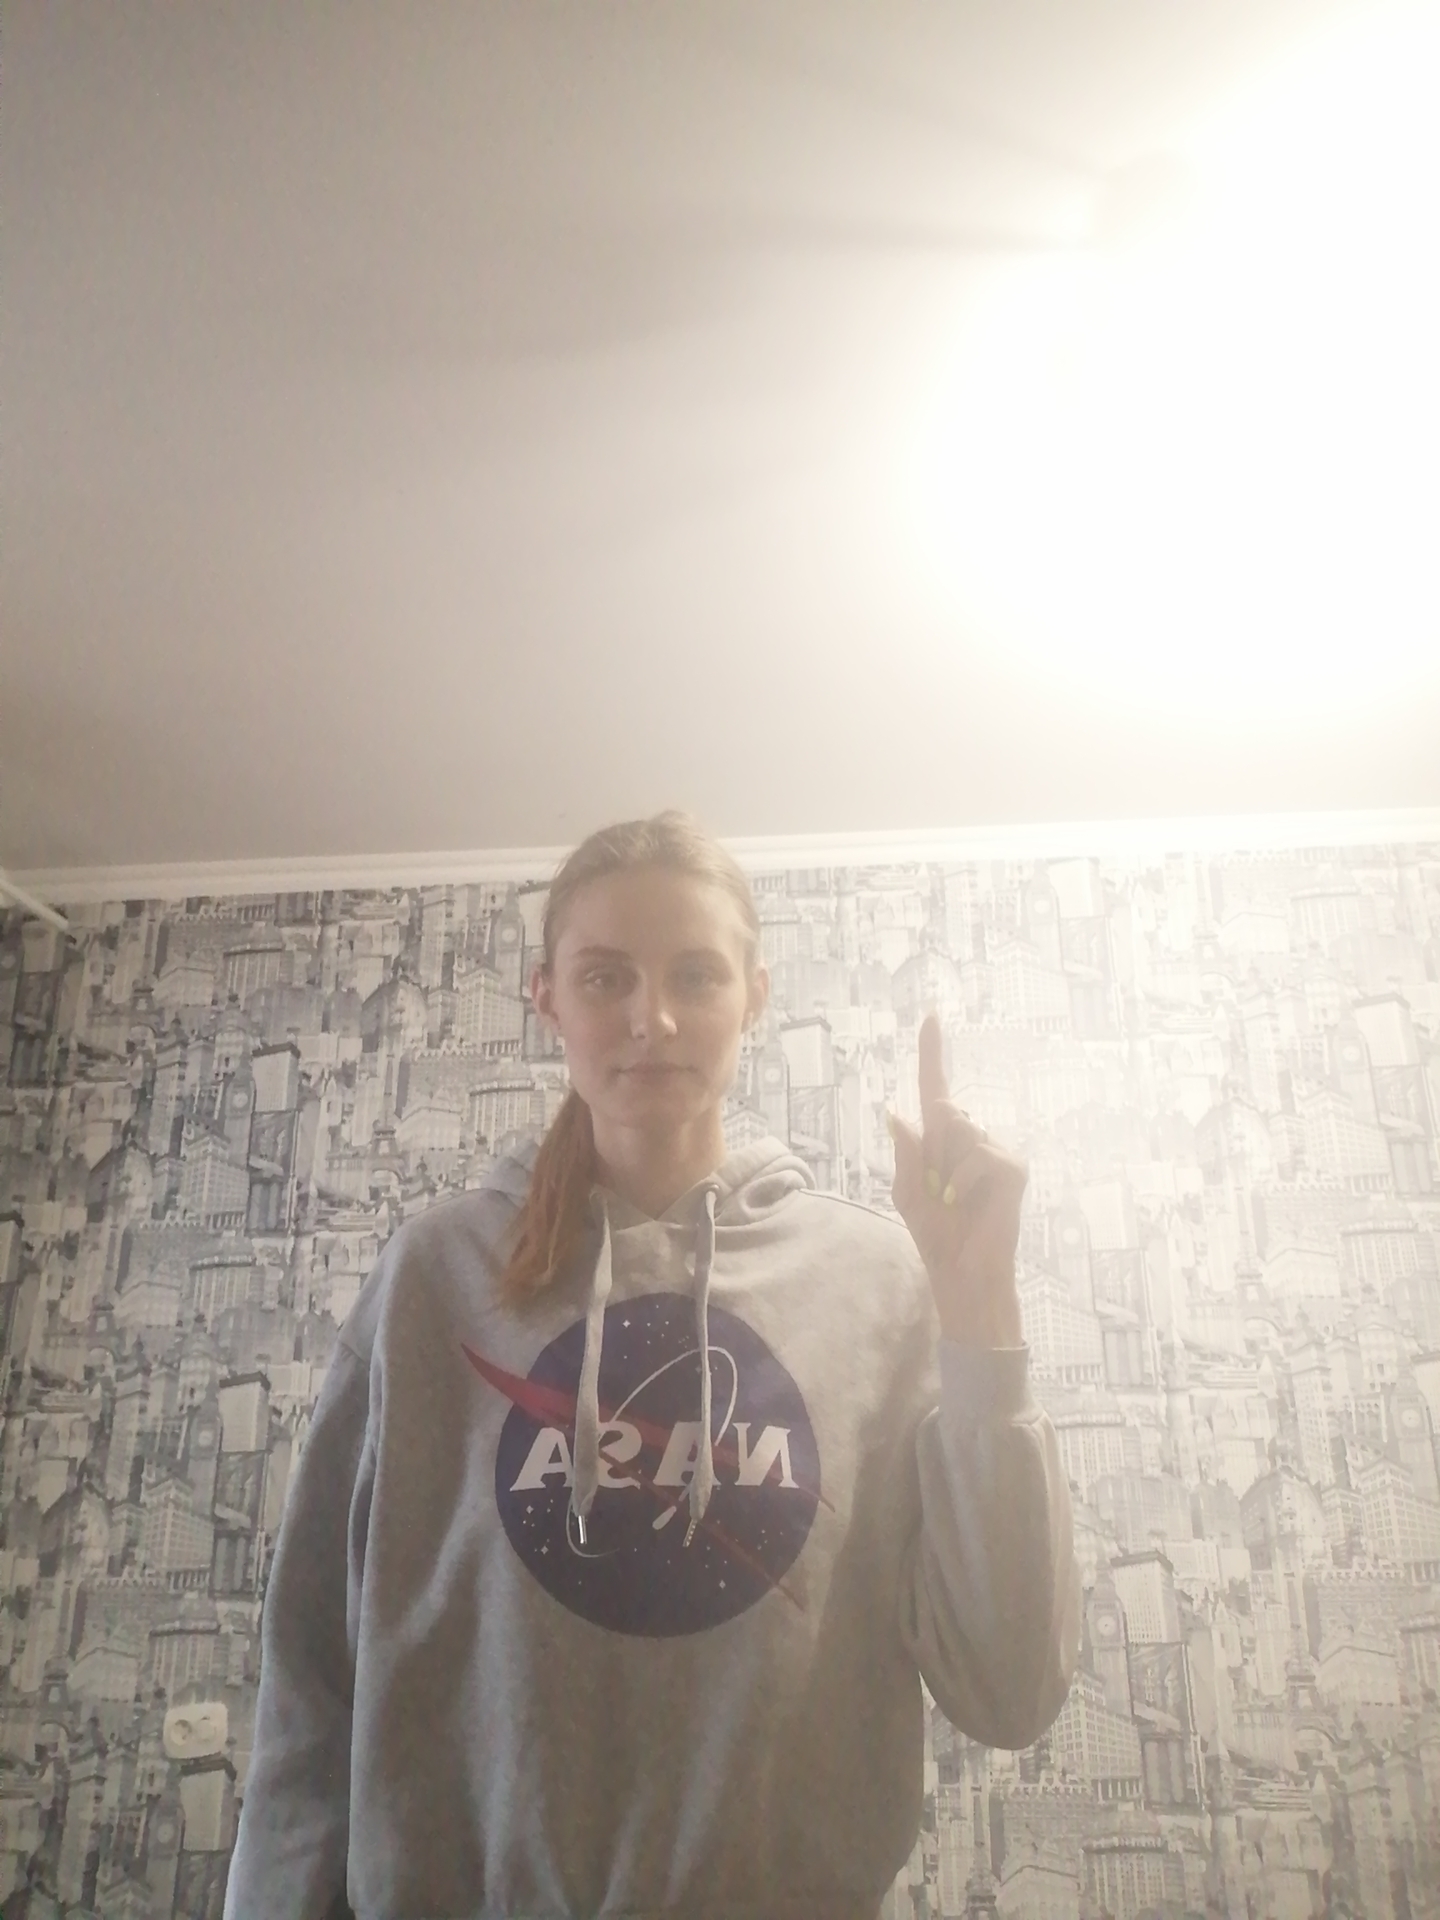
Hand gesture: one